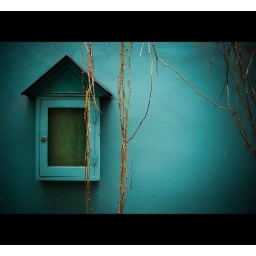
A strange wall box i came across in the tight winding alleys of the old city of Riga. I loved the colour.